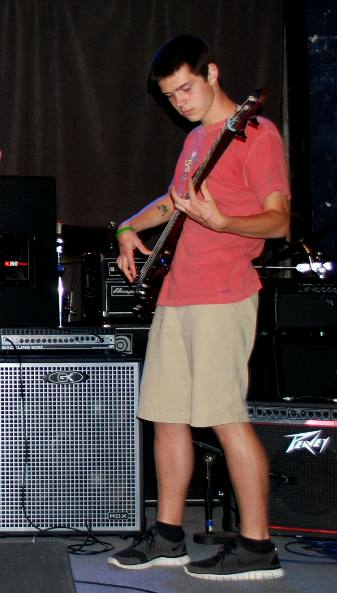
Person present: Yes